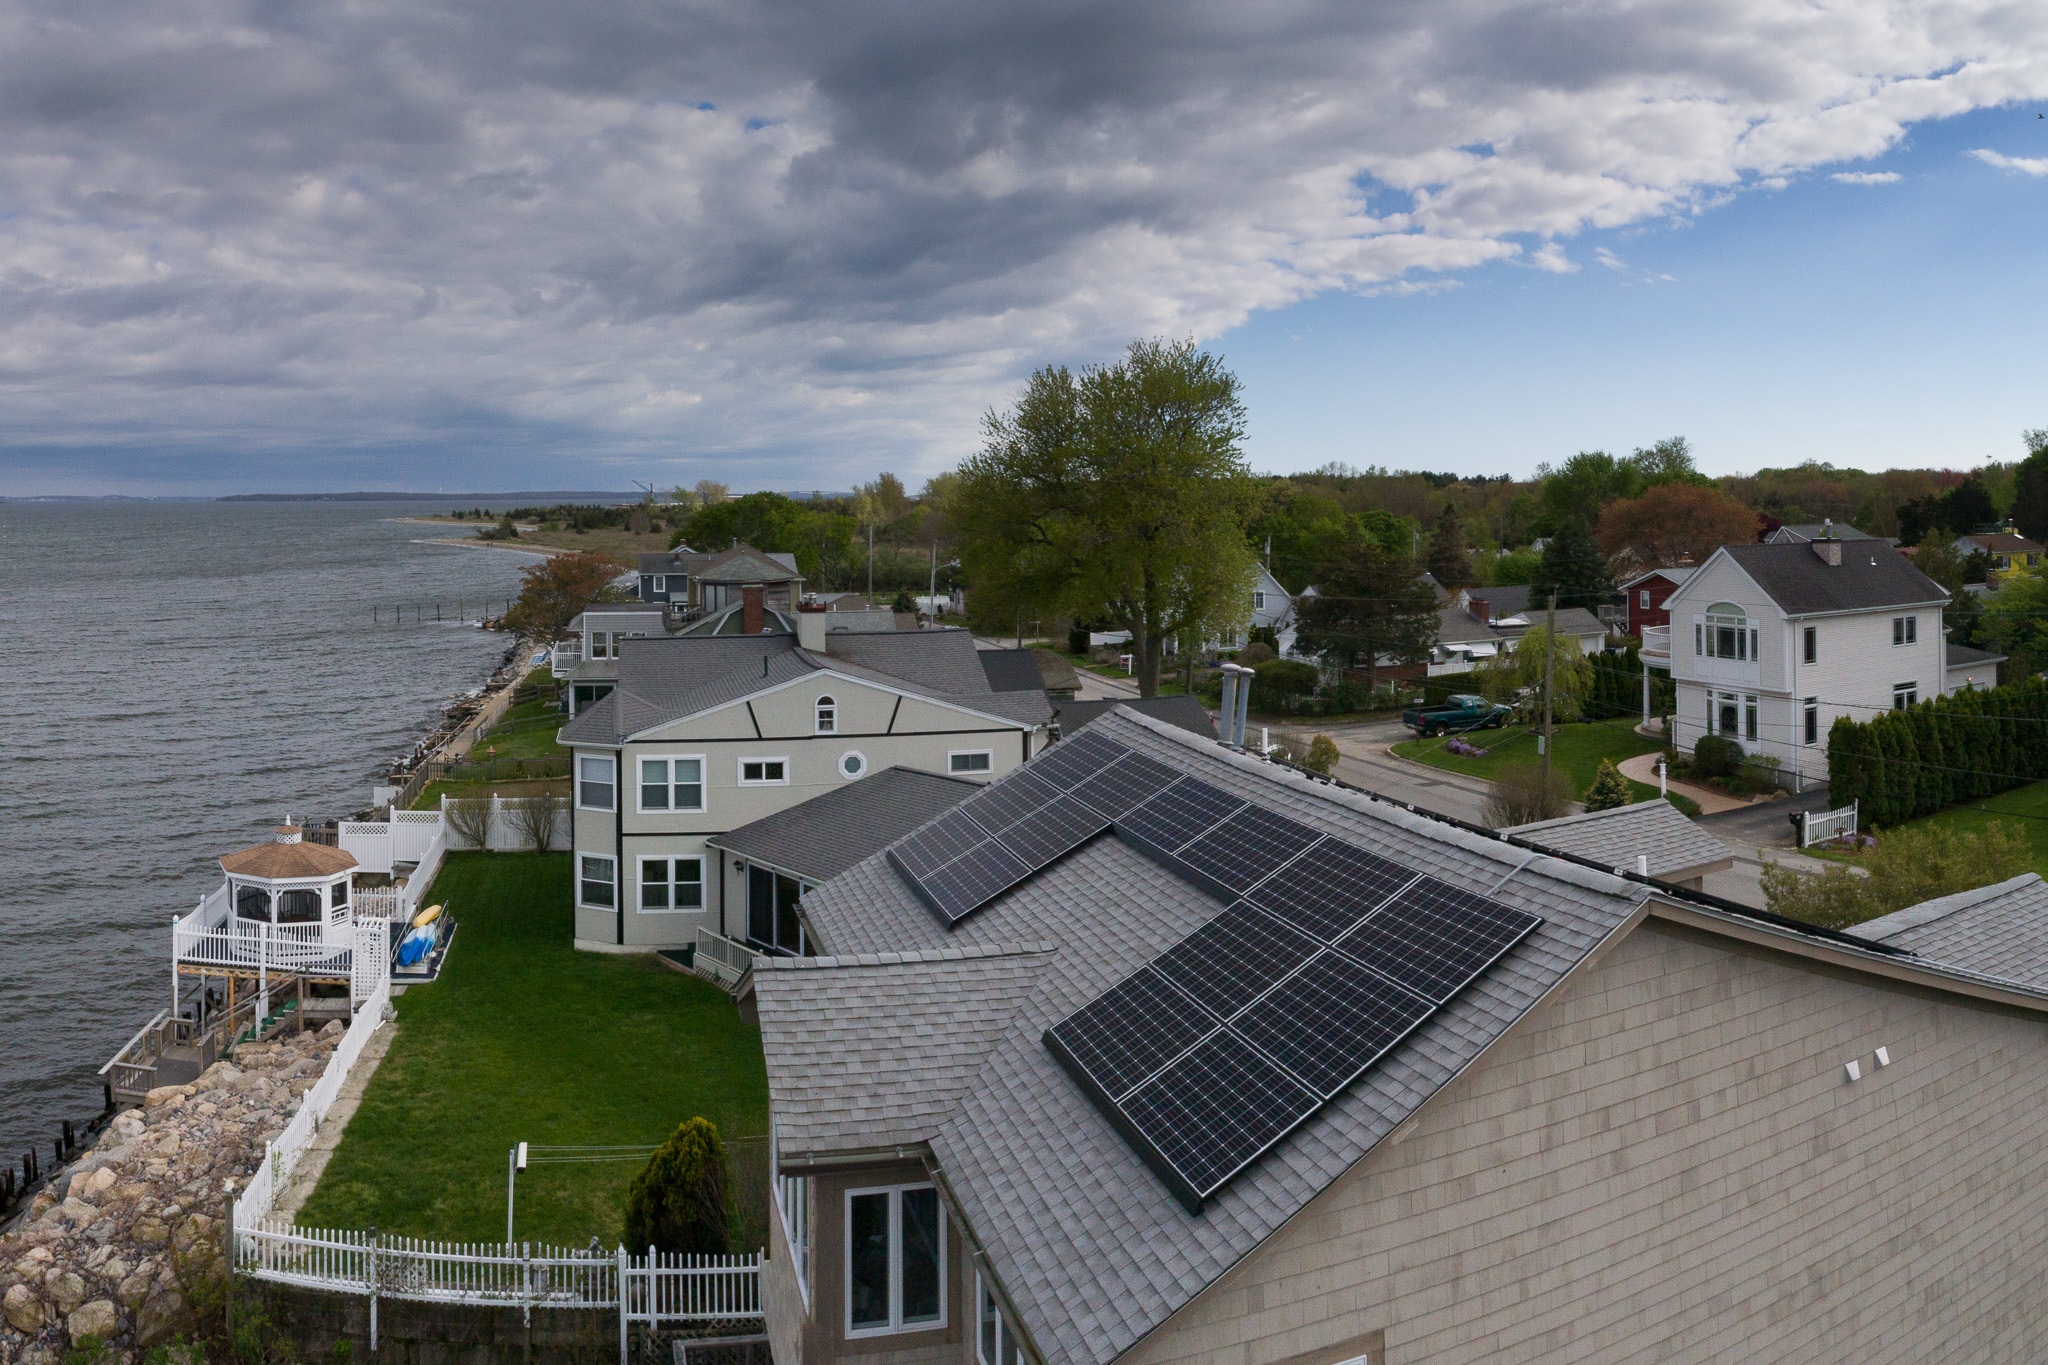
sea, coast, house, roof, panorama, vacation, coastline, cottage, bay, property, drone, solar panel, buildings, estate, residential area, house drone